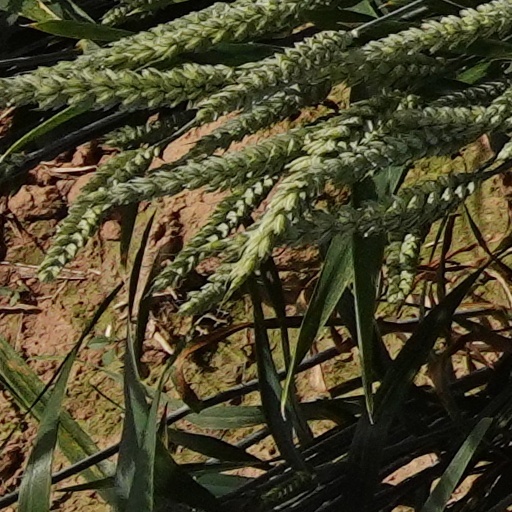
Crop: wheat